Cambridge, New Zealand

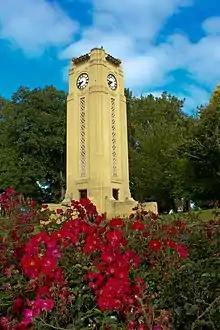
Cambridge clock tower

Cambridge had a population of 21,366 in the 2023 New Zealand census, an increase of 2,685 people (14.4%) since the 2018 census, and an increase of 5,250 people (32.6%) since the 2013 census. There were 10,137 males, 11,157 females, and 72 people of other genders in 8,187 dwellings. 2.5% of people identified as LGBTIQ+. The median age was 42.8 years (compared with 38.1 years nationally). There were 4,062 people (19.0%) aged under 15 years, 3,453 (16.2%) aged 15 to 29, 9,054 (42.4%) aged 30 to 64, and 4,797 (22.5%) aged 65 or older.